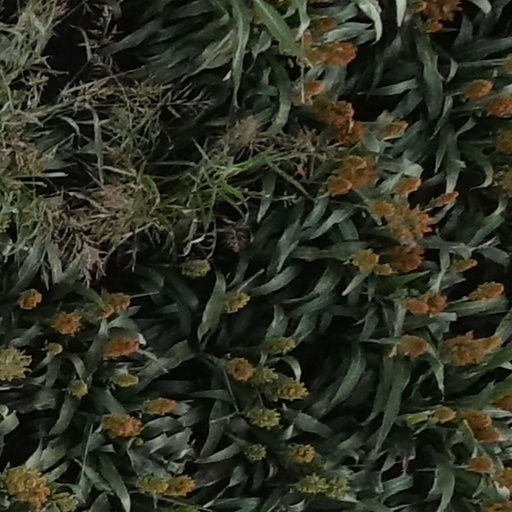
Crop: sorghum